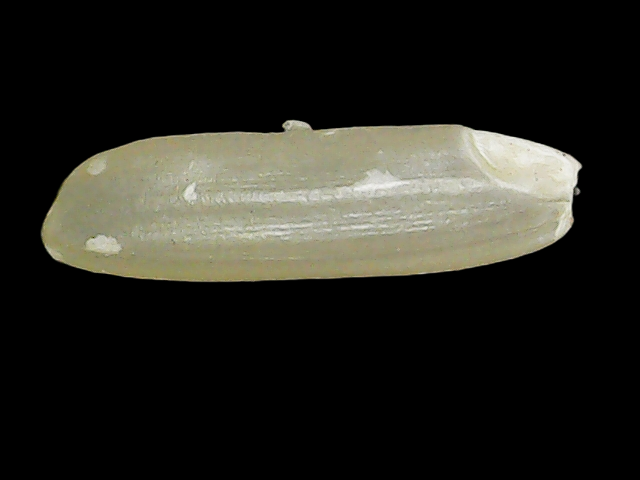
Rice variety: Binadhan11